Howrah Indoor Stadium

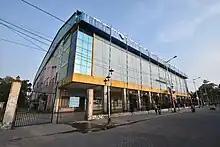
Howrah Indoor Stadium Road-side View

In the 1980s, the Left Front-led Government of West Bengal planned an indoor stadium of national standard in Howrah. The stadium was constructed at Dumurjala, a neighborhood of Santragachi, Shibpur and Ramrajatala, by Howrah Improvement Trust and opened in 1997. Based on the line of Netaji Indoor Stadium, Kolkata, it was originally planned for indoor sports activities. After the construction, only two state-level indoor matches were organized. Then defects in the construction of the galleries and floor came to the forefront. After that Howrah Municipal Corporation took the stadium and started using it for commercial needs.